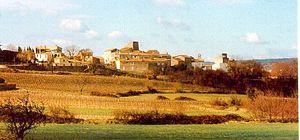
Vue du village de Gajan (Gard) de la route D907. Photo prise en hivers. On voit dominant le village la première tour du chateau. Photo prise par NacNac
Gajan est une commune française située dans le département du Gard, en région Occitanie.
Le canton de Saint-Mamert-du-Gard est une ancienne division administrative du département du Gard, dans l’arrondissement de Nîmes.